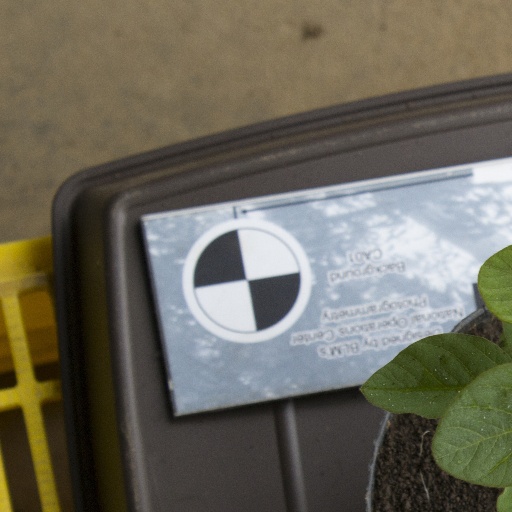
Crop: soybean